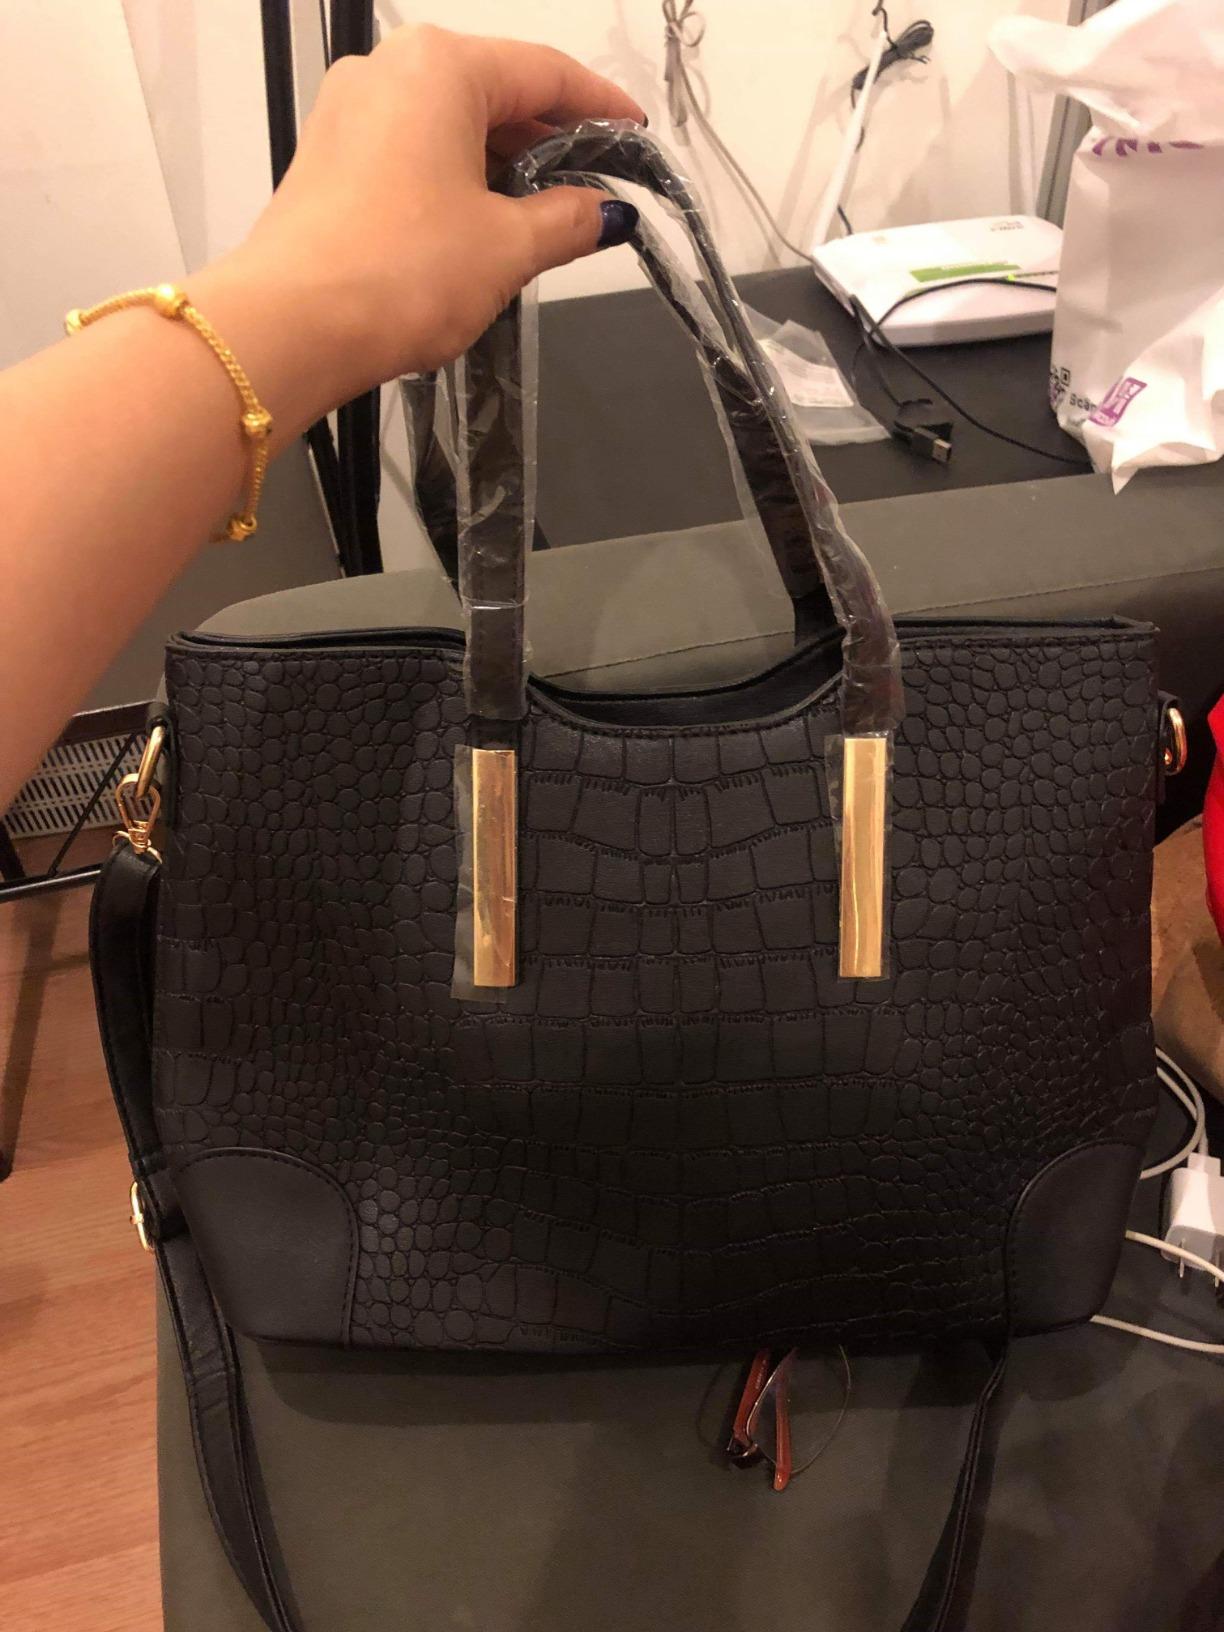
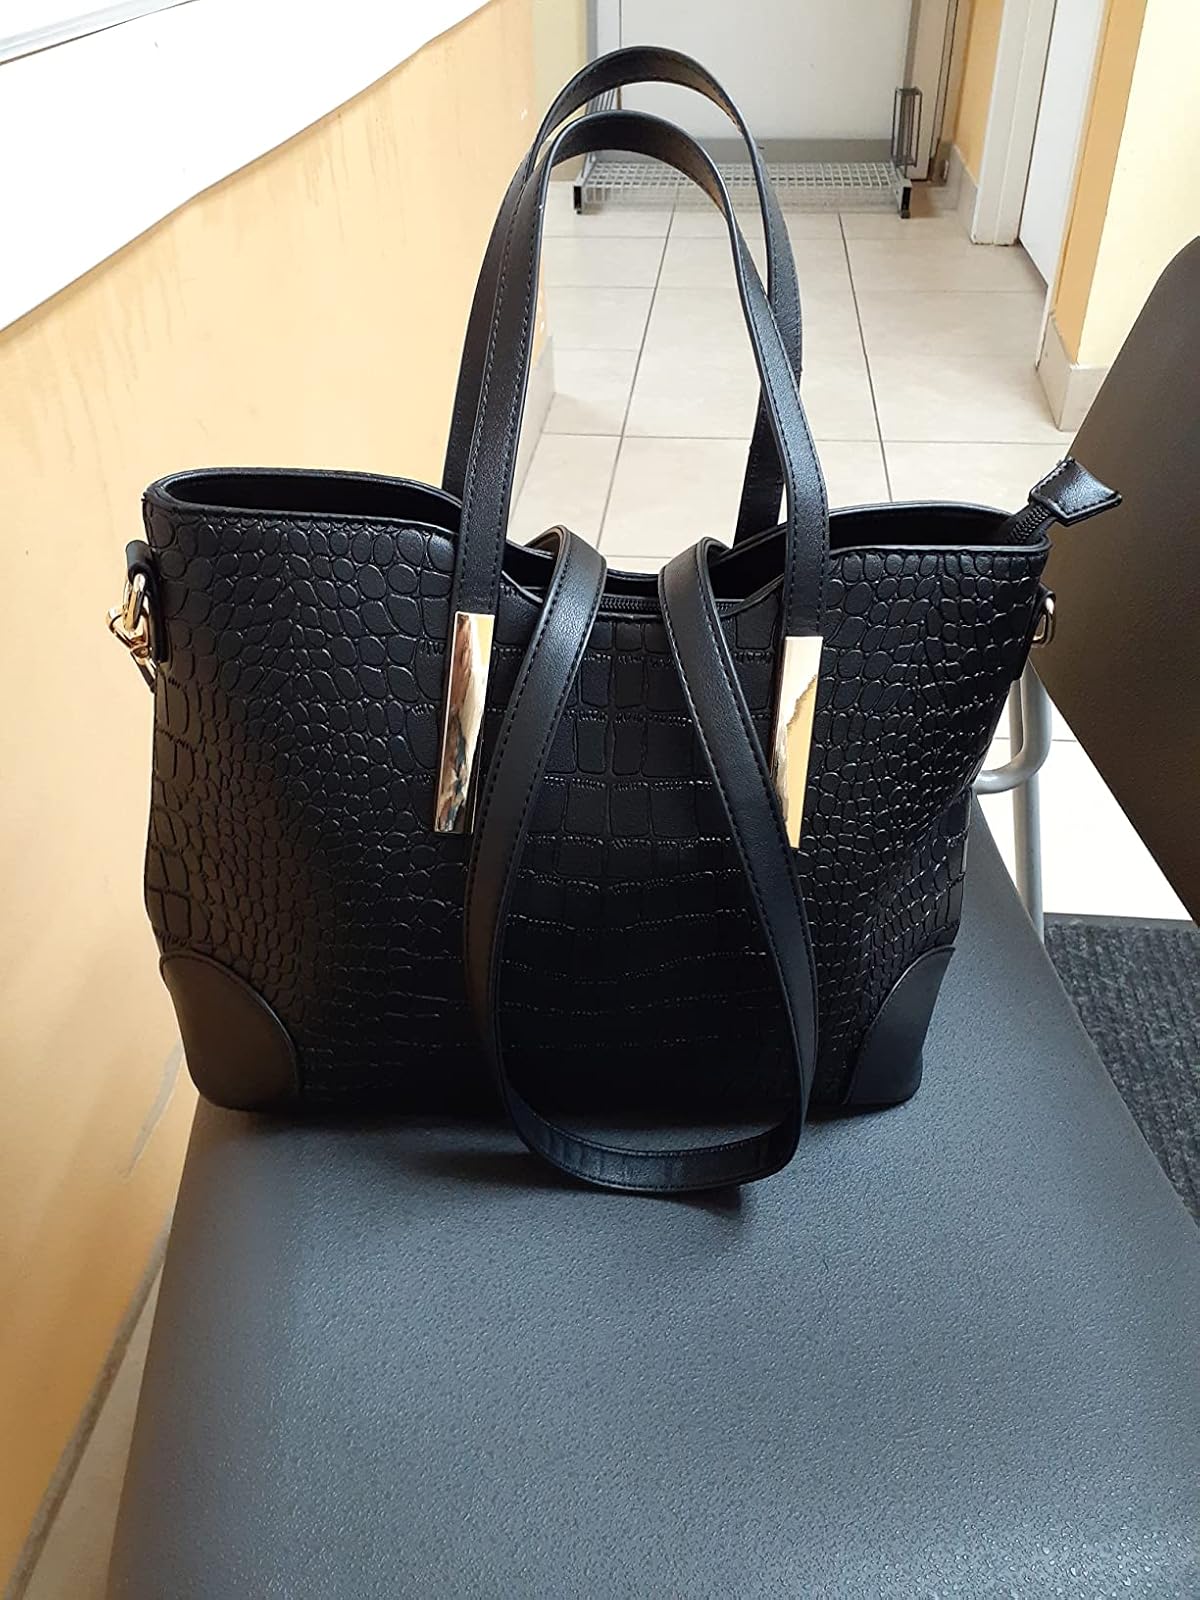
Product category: accessories_handbag
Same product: yes